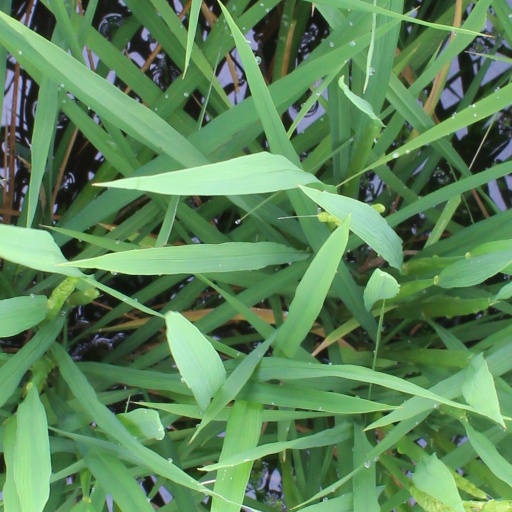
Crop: rice